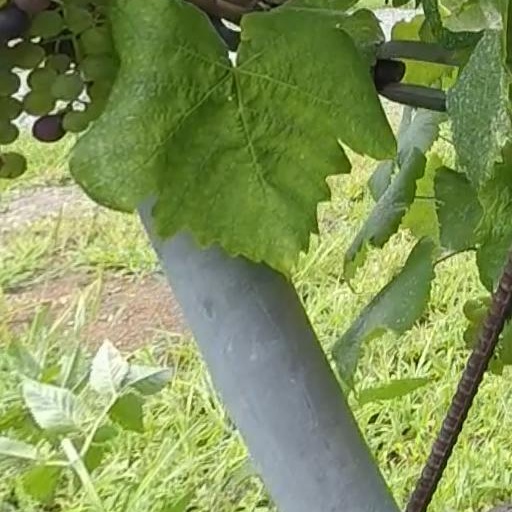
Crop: grape